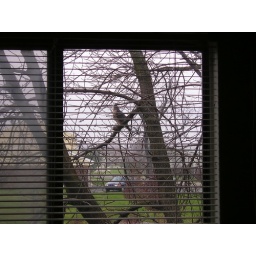
Hawk in a tree with lunch, through my bedroom window. December 2004. South Bend, Indiana.